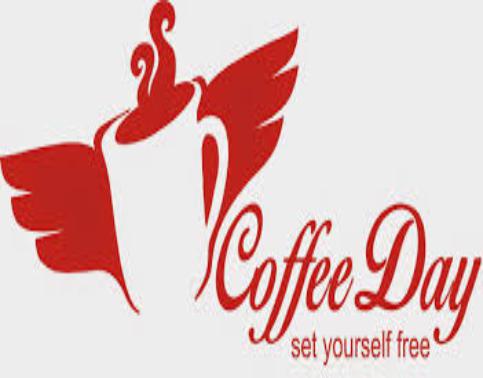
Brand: Cafe Coffee Day
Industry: Food